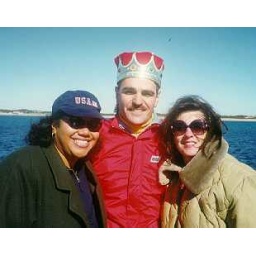
Rissa, Perry, and Carolyn on the boat with a Cape Cod beach in the background.